Glorious Day (TV series)

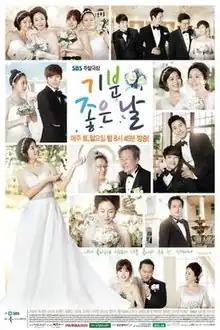
Promotional poster

Glorious Day is a 2014 South Korean weekend television drama series starring Park Se-young, Lee Sang-woo, Kim Mi-sook, Hwang Woo-seul-hye, and Go Woo-ri. It premiered on April 26, 2014, airing on SBS every Saturday and Sunday at 20:45 for 44 episodes.